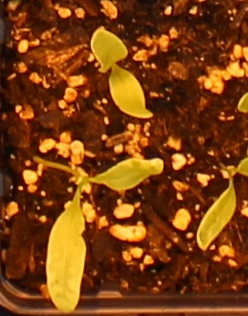
Label: Sugar beet